Stanislav Poplavsky

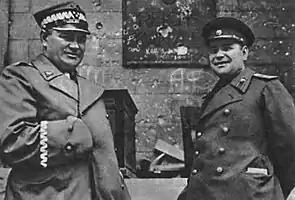
Poplavsky (left) with Soviet General Sergey Shatilov, at the Reich Chancellery building in Berlin (May 1945)

From June 1943 to September 1944, he commanded the 45th Rifle Corps in the Soviet 5th Army on the Western, 1st Belorussian and 3rd Belorussian Fronts. At the command of the corps, he participated in the Second Battle of Smolensk and Operation Bagration.